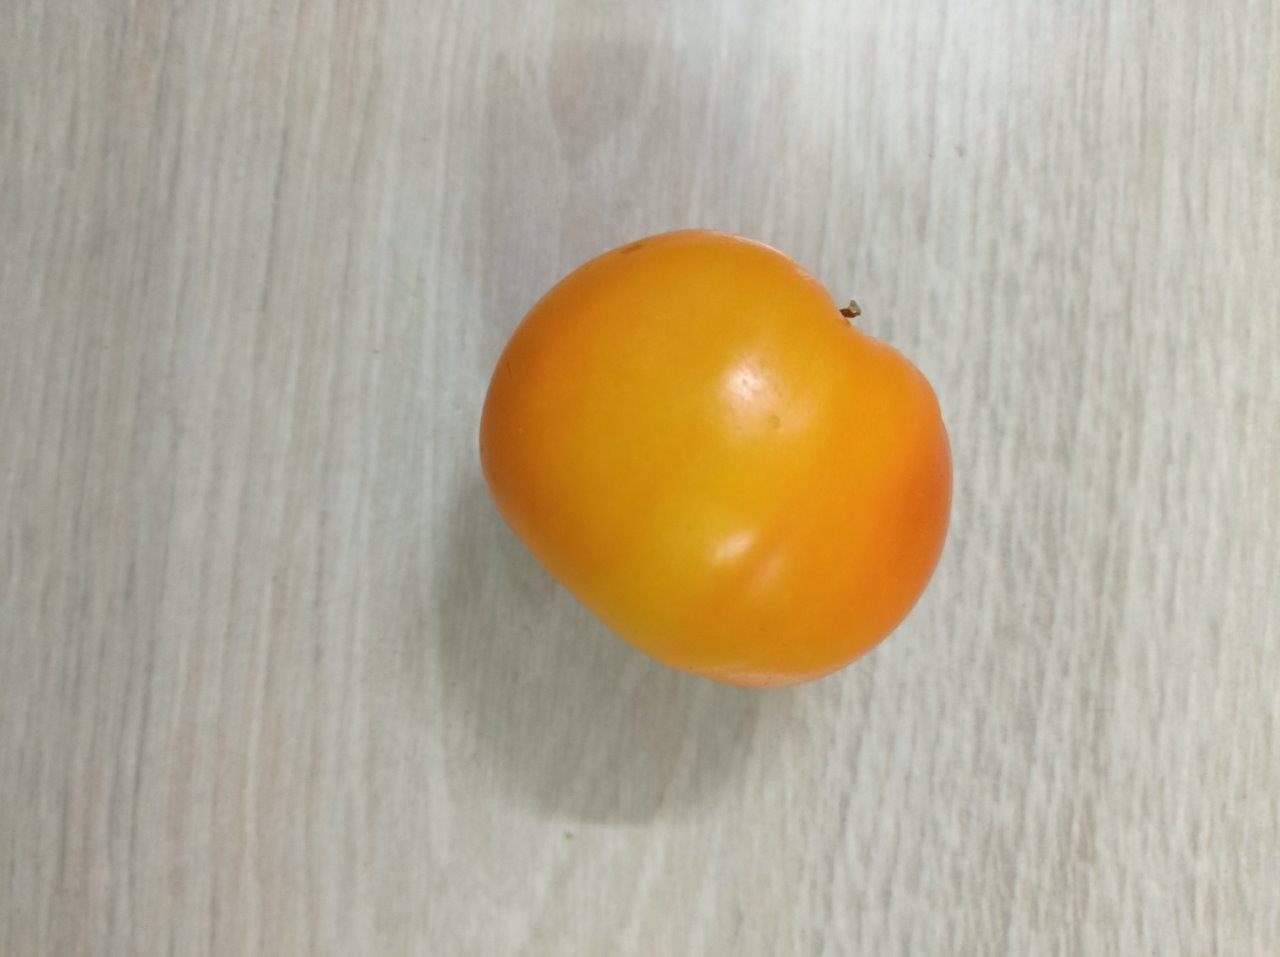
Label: Fresh